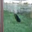
Label: otter